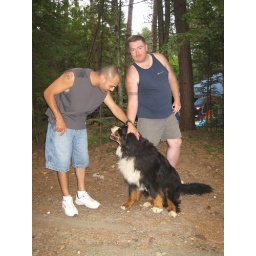
This dog looked a LOT bigger and terrifying in person